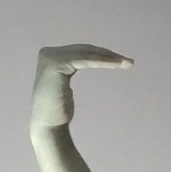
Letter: haa